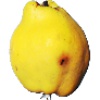
Label: Quince 1